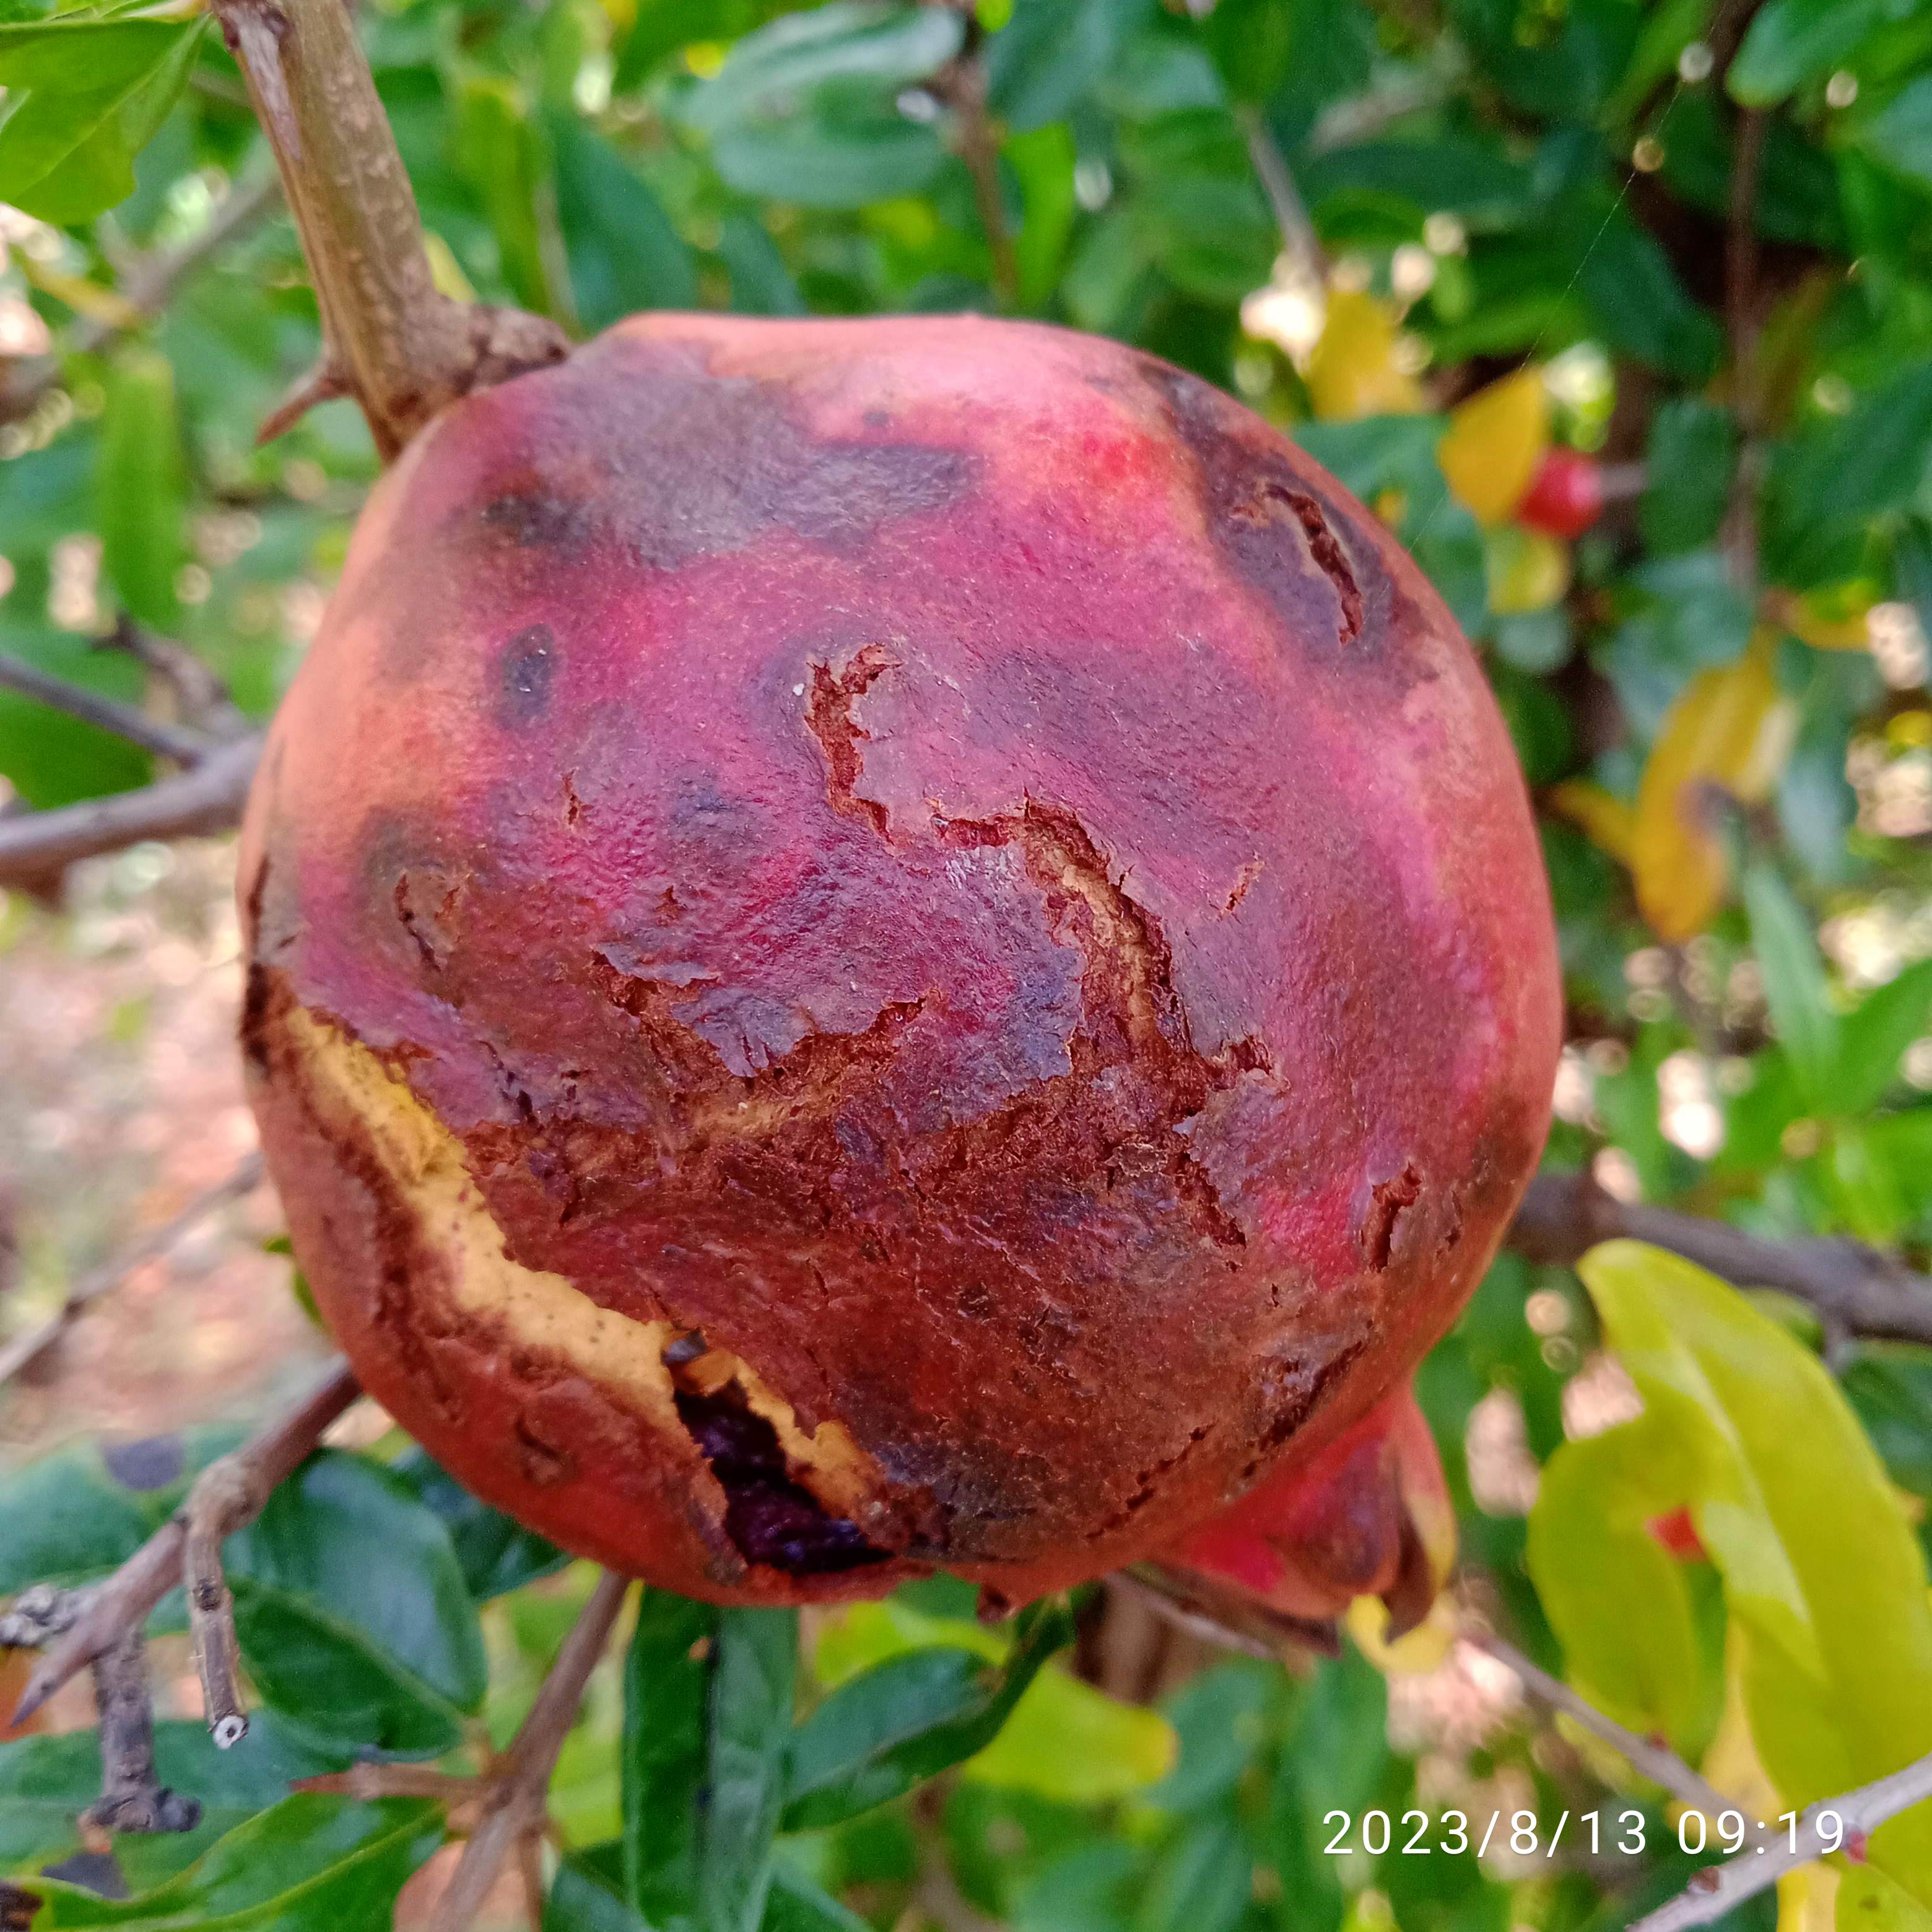
Label: Bacterial_Blight